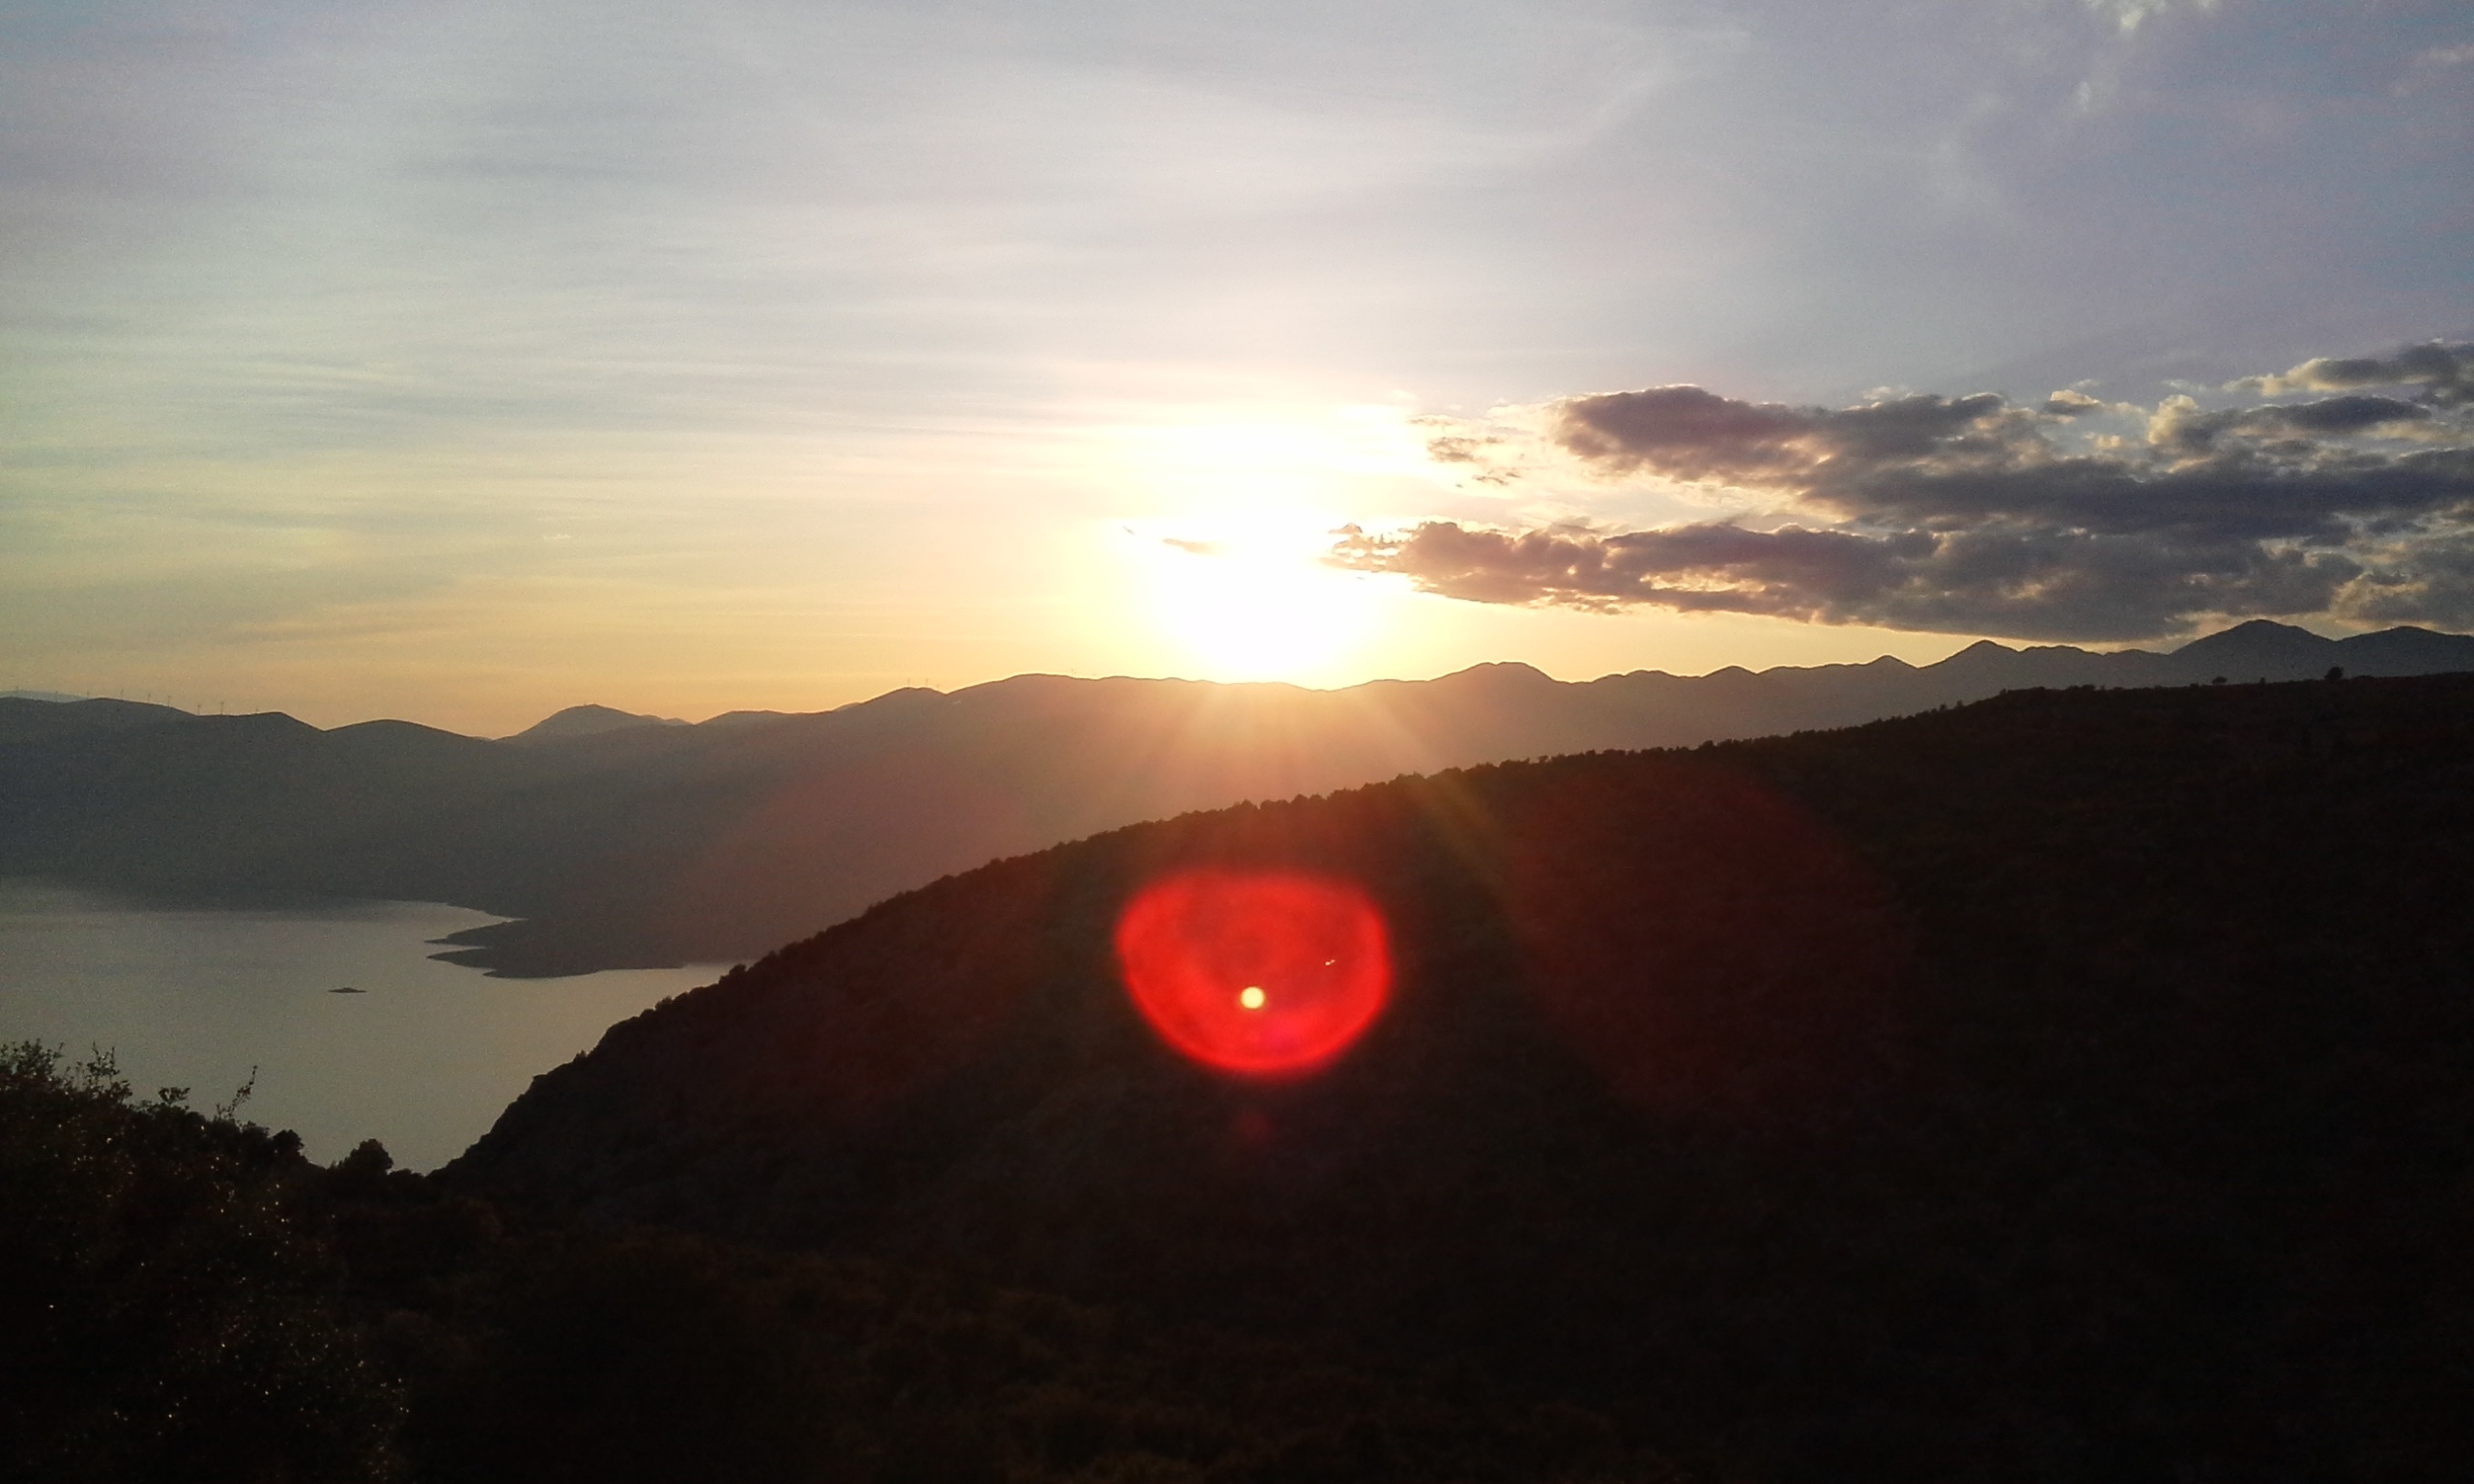
sea, horizon, mountain, cloud, sky, sun, sunrise, sunset, sunlight, morning, hill, dawn, dusk, evening, afterglow, atmospheric phenomenon, mountainous landforms